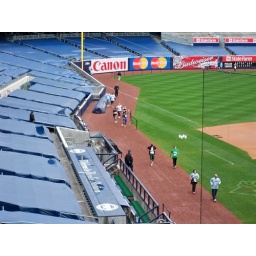
That's me in the gray shirt pretending to be the third base coach and waving in the runners.